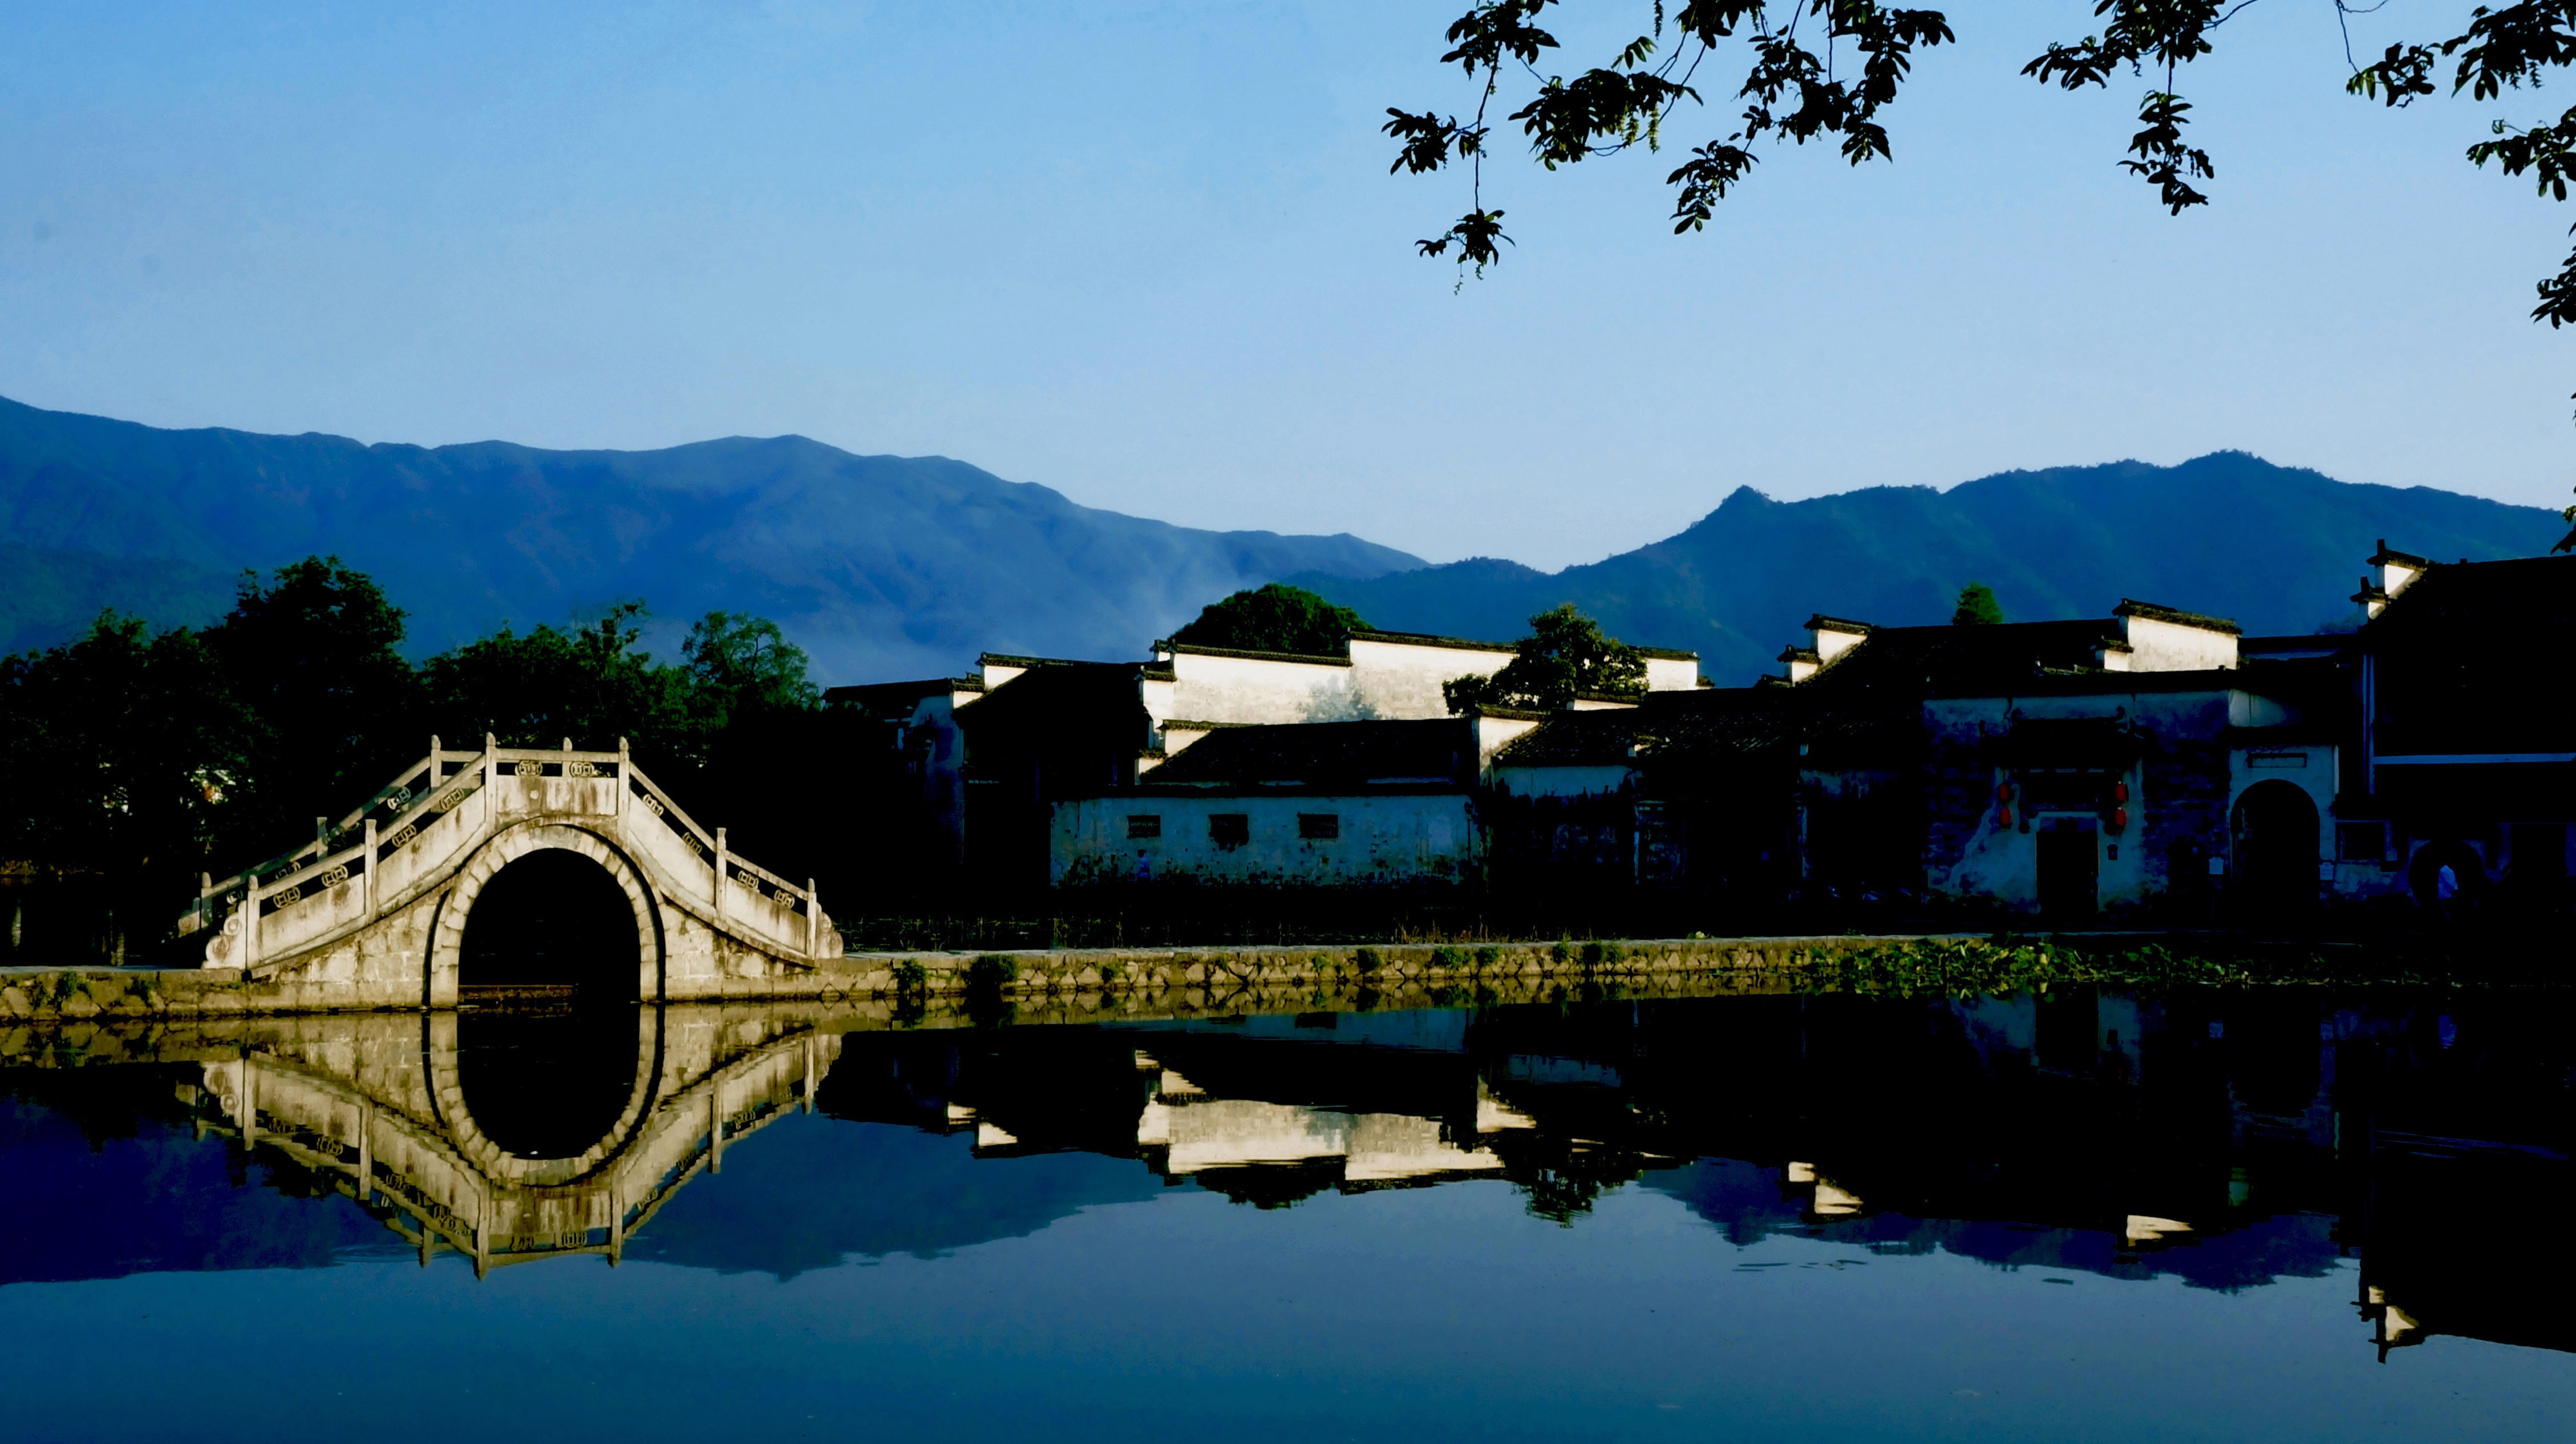
lake, mountain range, panorama, travel, dusk, reflection, screenshot, huangshan, hongcun village